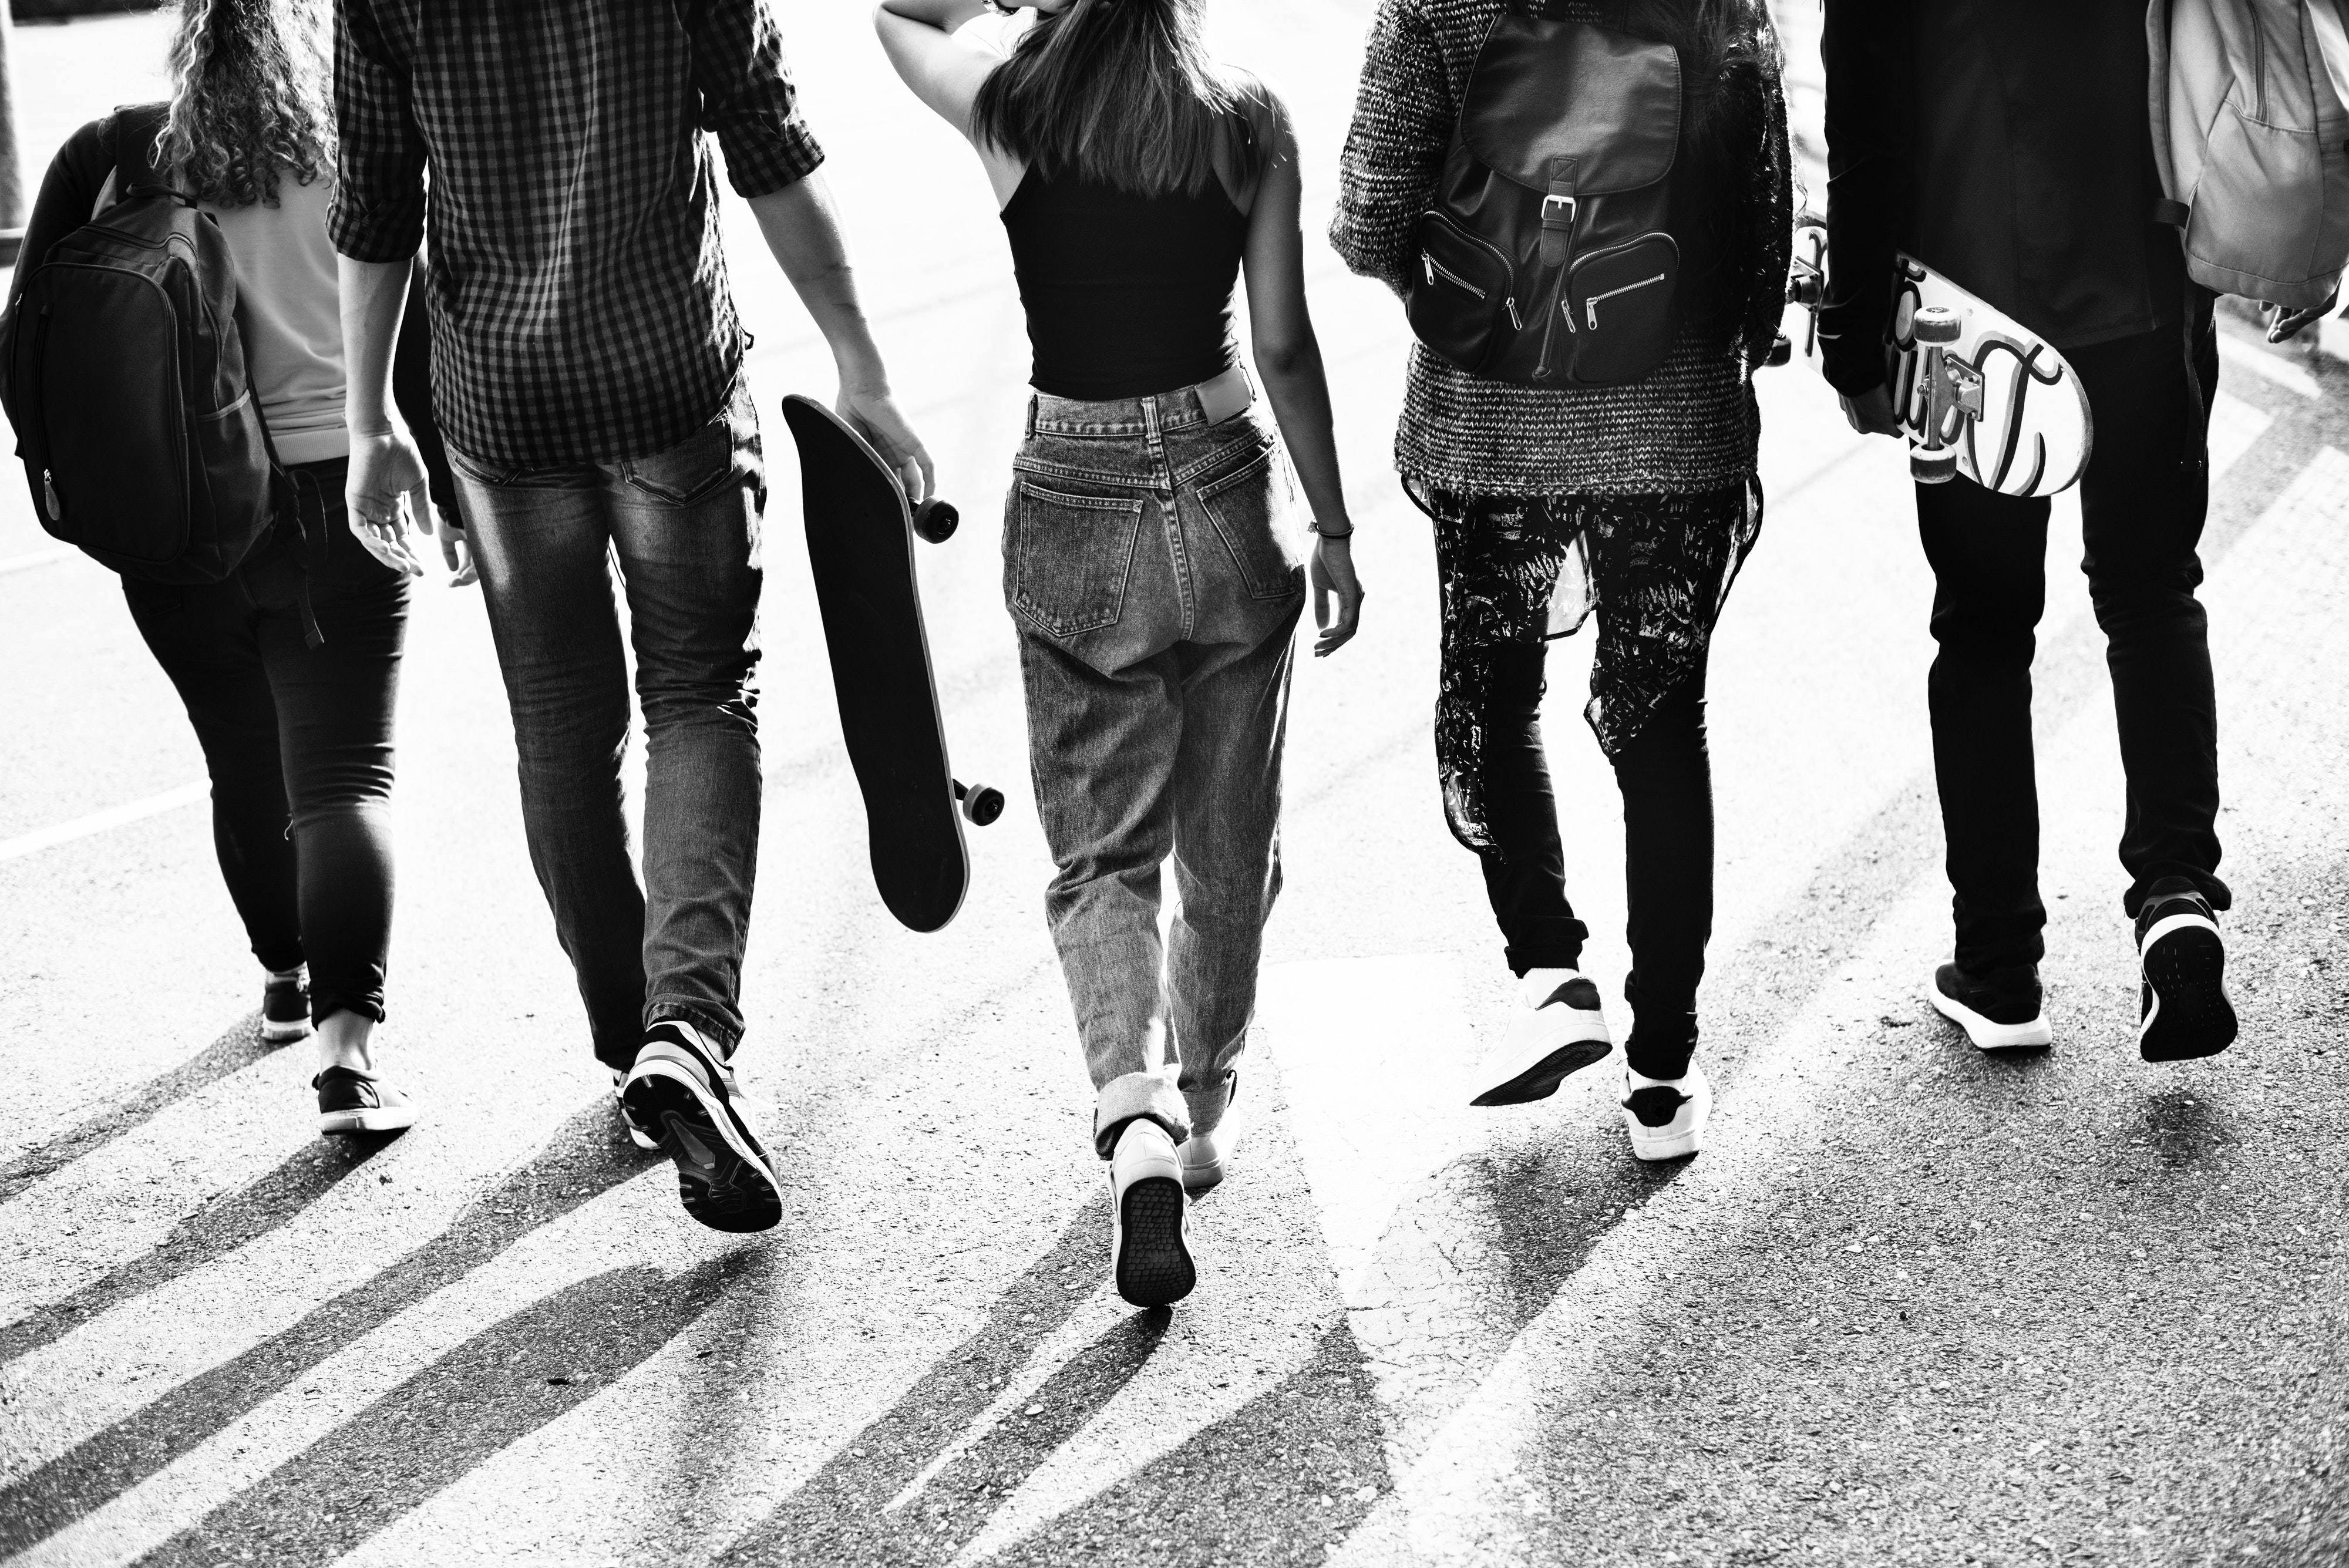
white, black and white, people, black, photograph, monochrome, monochrome photography, standing, snapshot, leg, pedestrian, human, photography, jeans, footwear, denim, walking, human leg, street, style, shoe, gesture, crowd